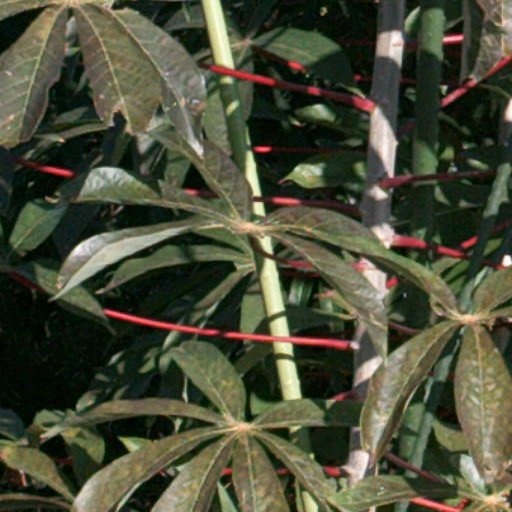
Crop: cassava